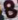
Number: 8